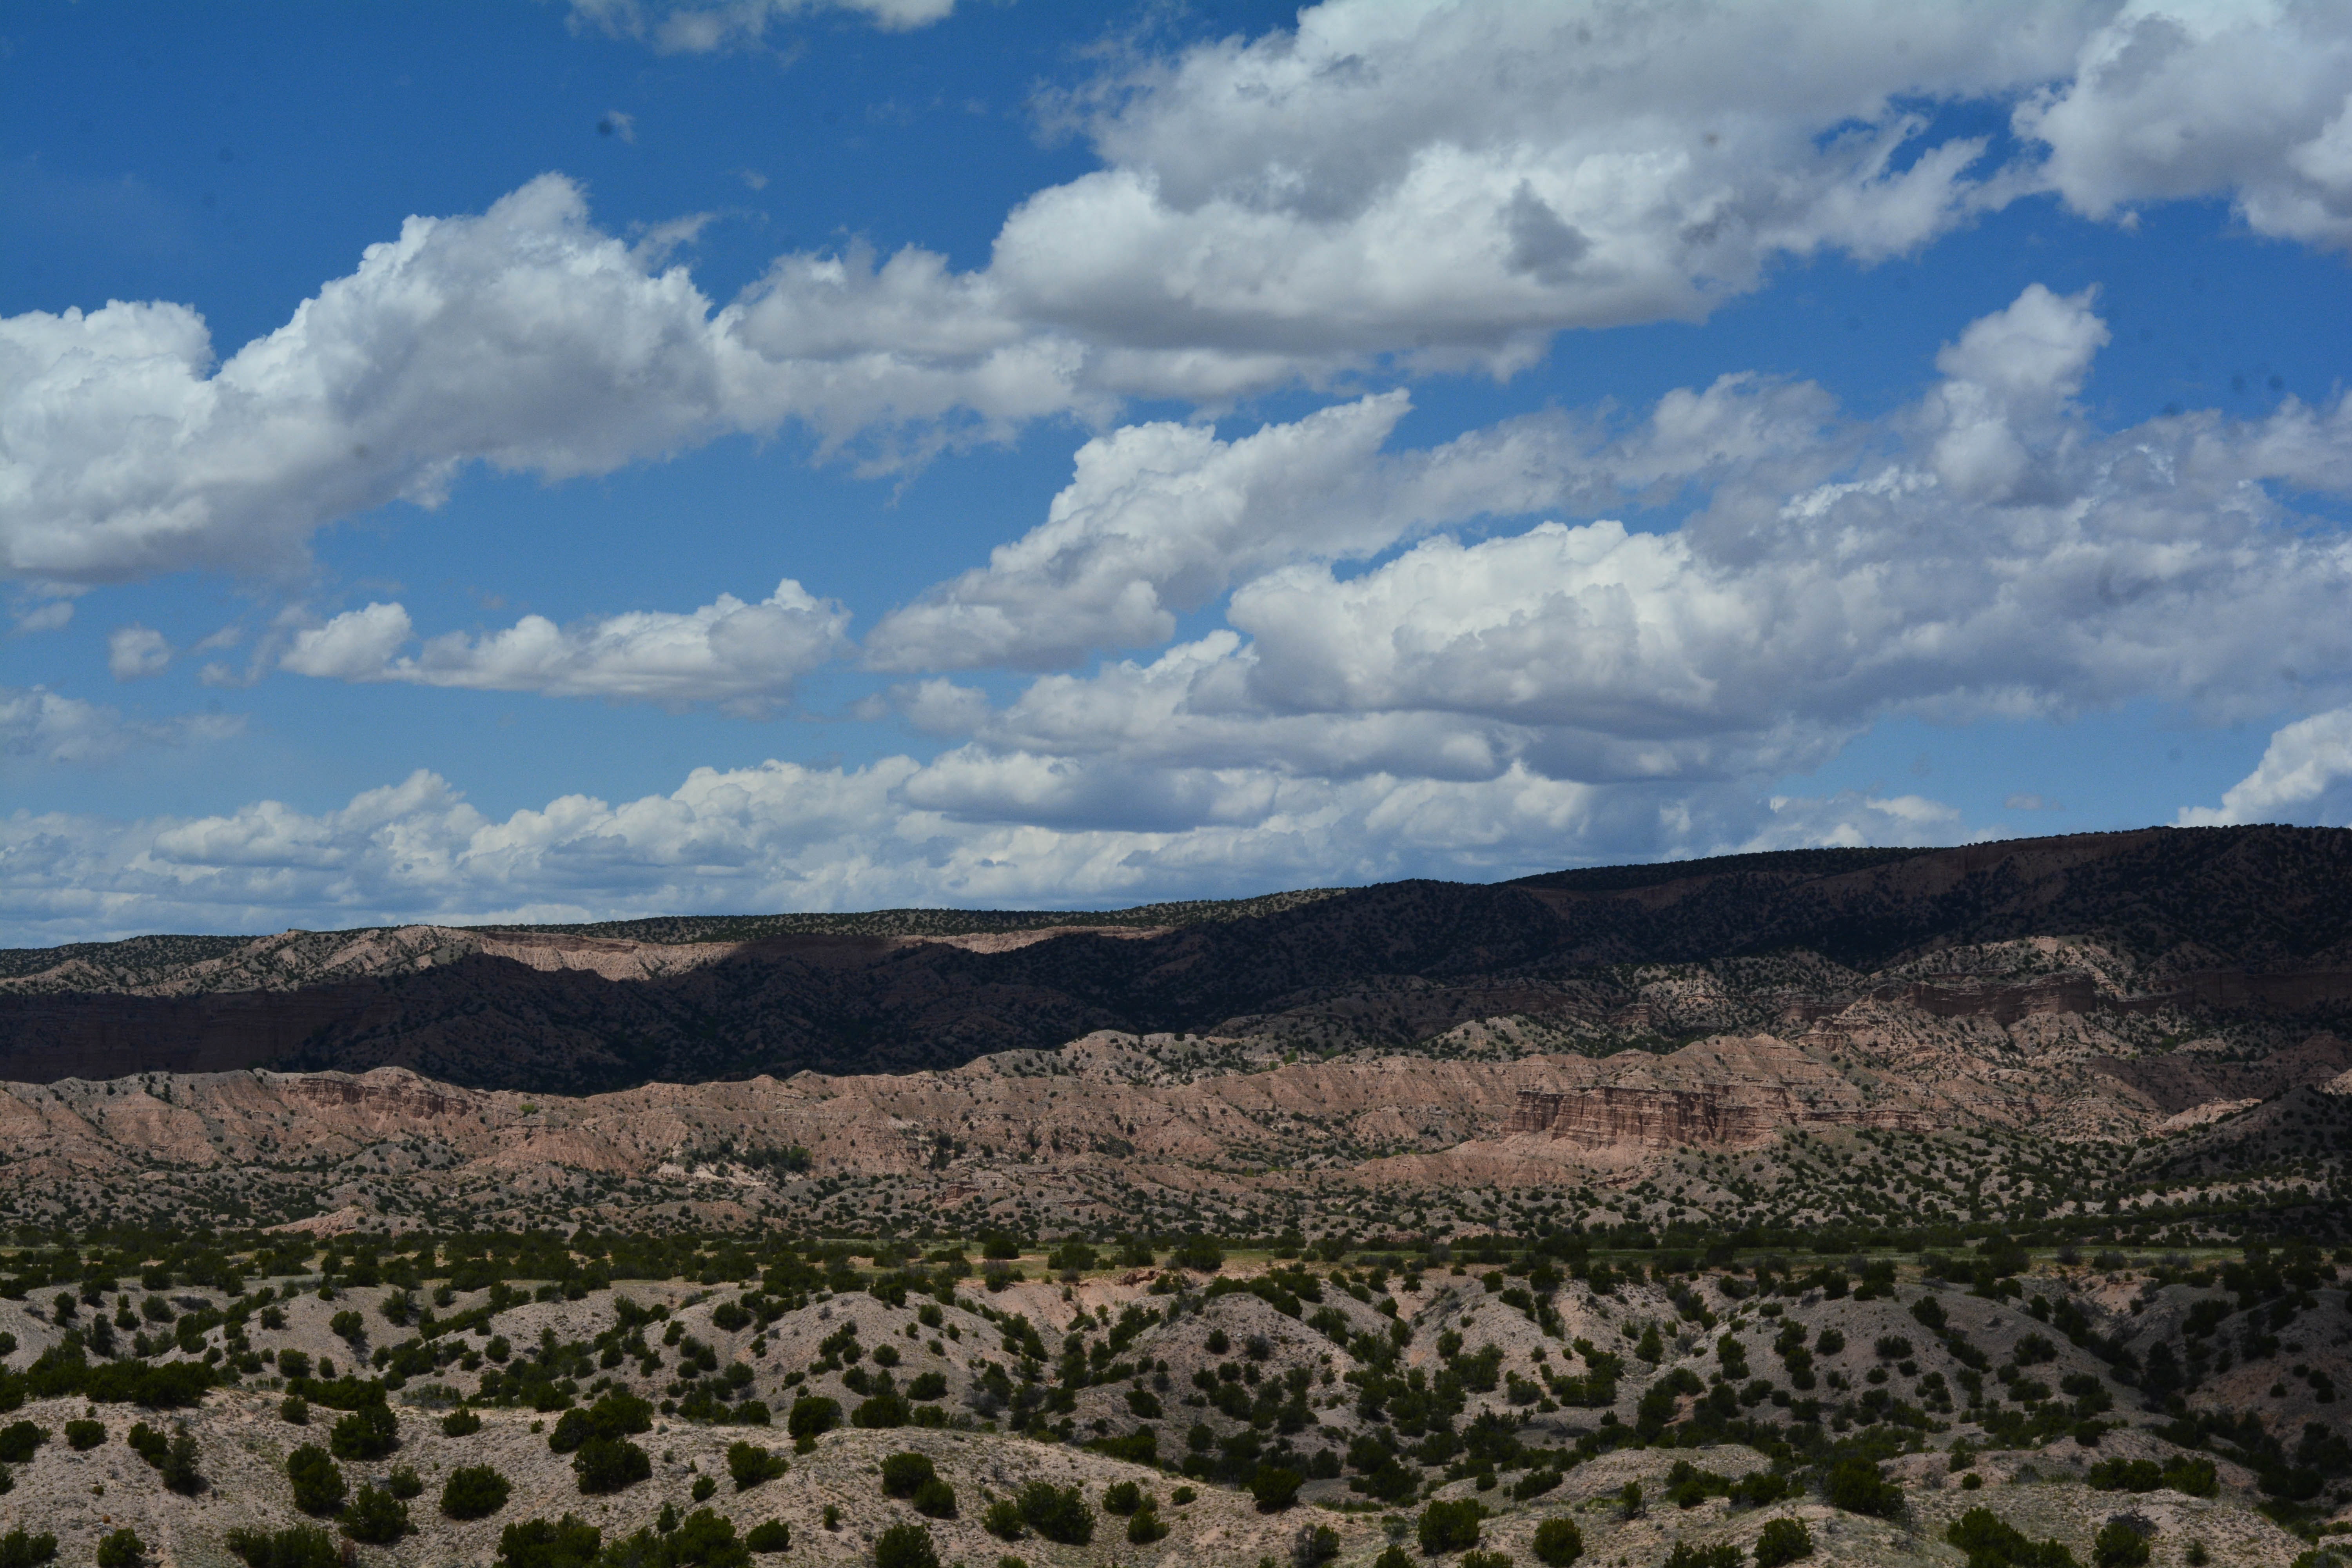
landscape, horizon, wilderness, mountain, cloud, sky, field, hill, valley, agriculture, plain, grassland, badlands, plateau, santafe, truchas, northernnewmexico, pueblosantafe, ecosystem, steppe, rural area, landform, natural environment, geographical feature, mountainous landforms